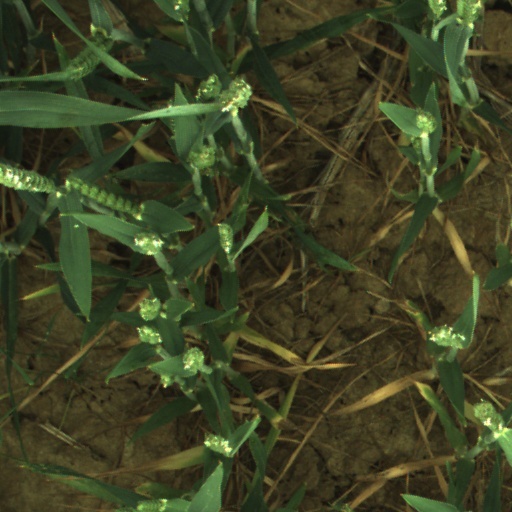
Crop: wheat